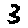
Label: 3